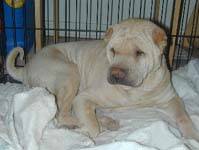
Label: dog